Depeche Mode

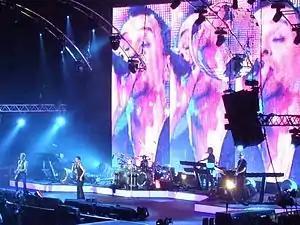
Tour of the Universe concert at London's O Arena, December 2009

On 15 January 2009, the official Depeche Mode website announced that the band's twelfth studio album would be called "Sounds of the Universe". The album was released on 14 April 2009, also made available through an iTunes Pass, where the buyer received individual tracks in the weeks leading up to the official release date. Fletcher said the idea for their iTunes Pass was a combination of the band's and iTunes': "I think the digital and record companies are starting to get their act together. They were very lazy in the first 10 years when downloads came in. Now they're collaborating more and coming up with interesting ideas for fans to buy products." The album went to number one in 21 countries. Critical response was generally positive and it was nominated for a Grammy in the Best Alternative Album category. "Wrong" was the first single from the album, released digitally in February 2009. Subsequent singles were "Peace" and the double A-side "Fragile Tension / Hole to Feed". In addition, "Perfect" was released as a promotional-only (non-commercial) single in the United States.